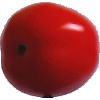
Label: Tomato 4